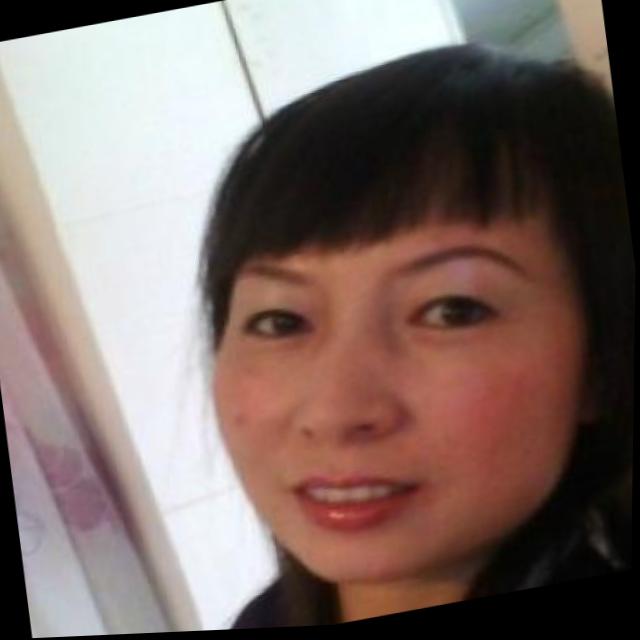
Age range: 21-44